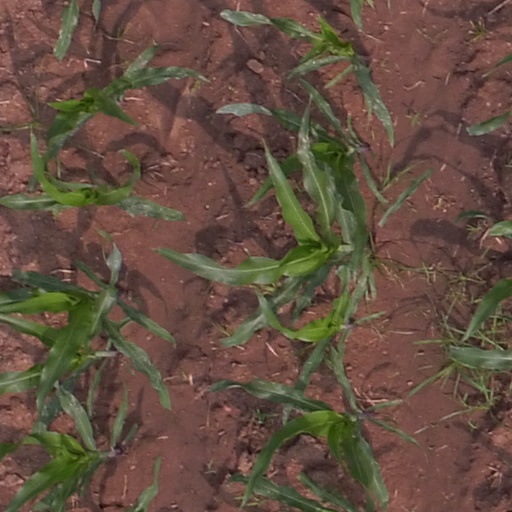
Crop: maize; corn